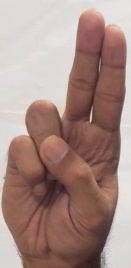
ASL sign: U